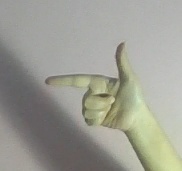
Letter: yaa